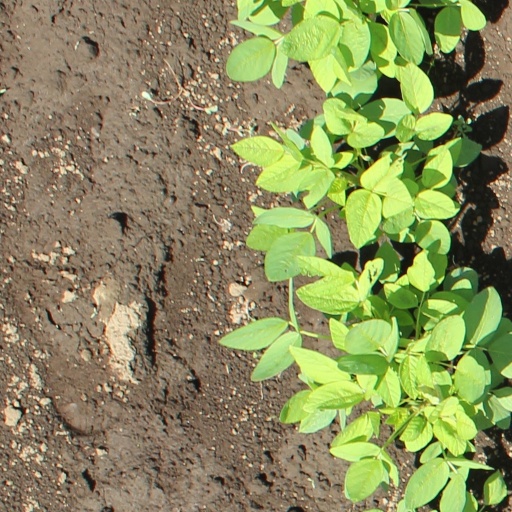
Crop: soybean